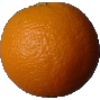
Label: orange